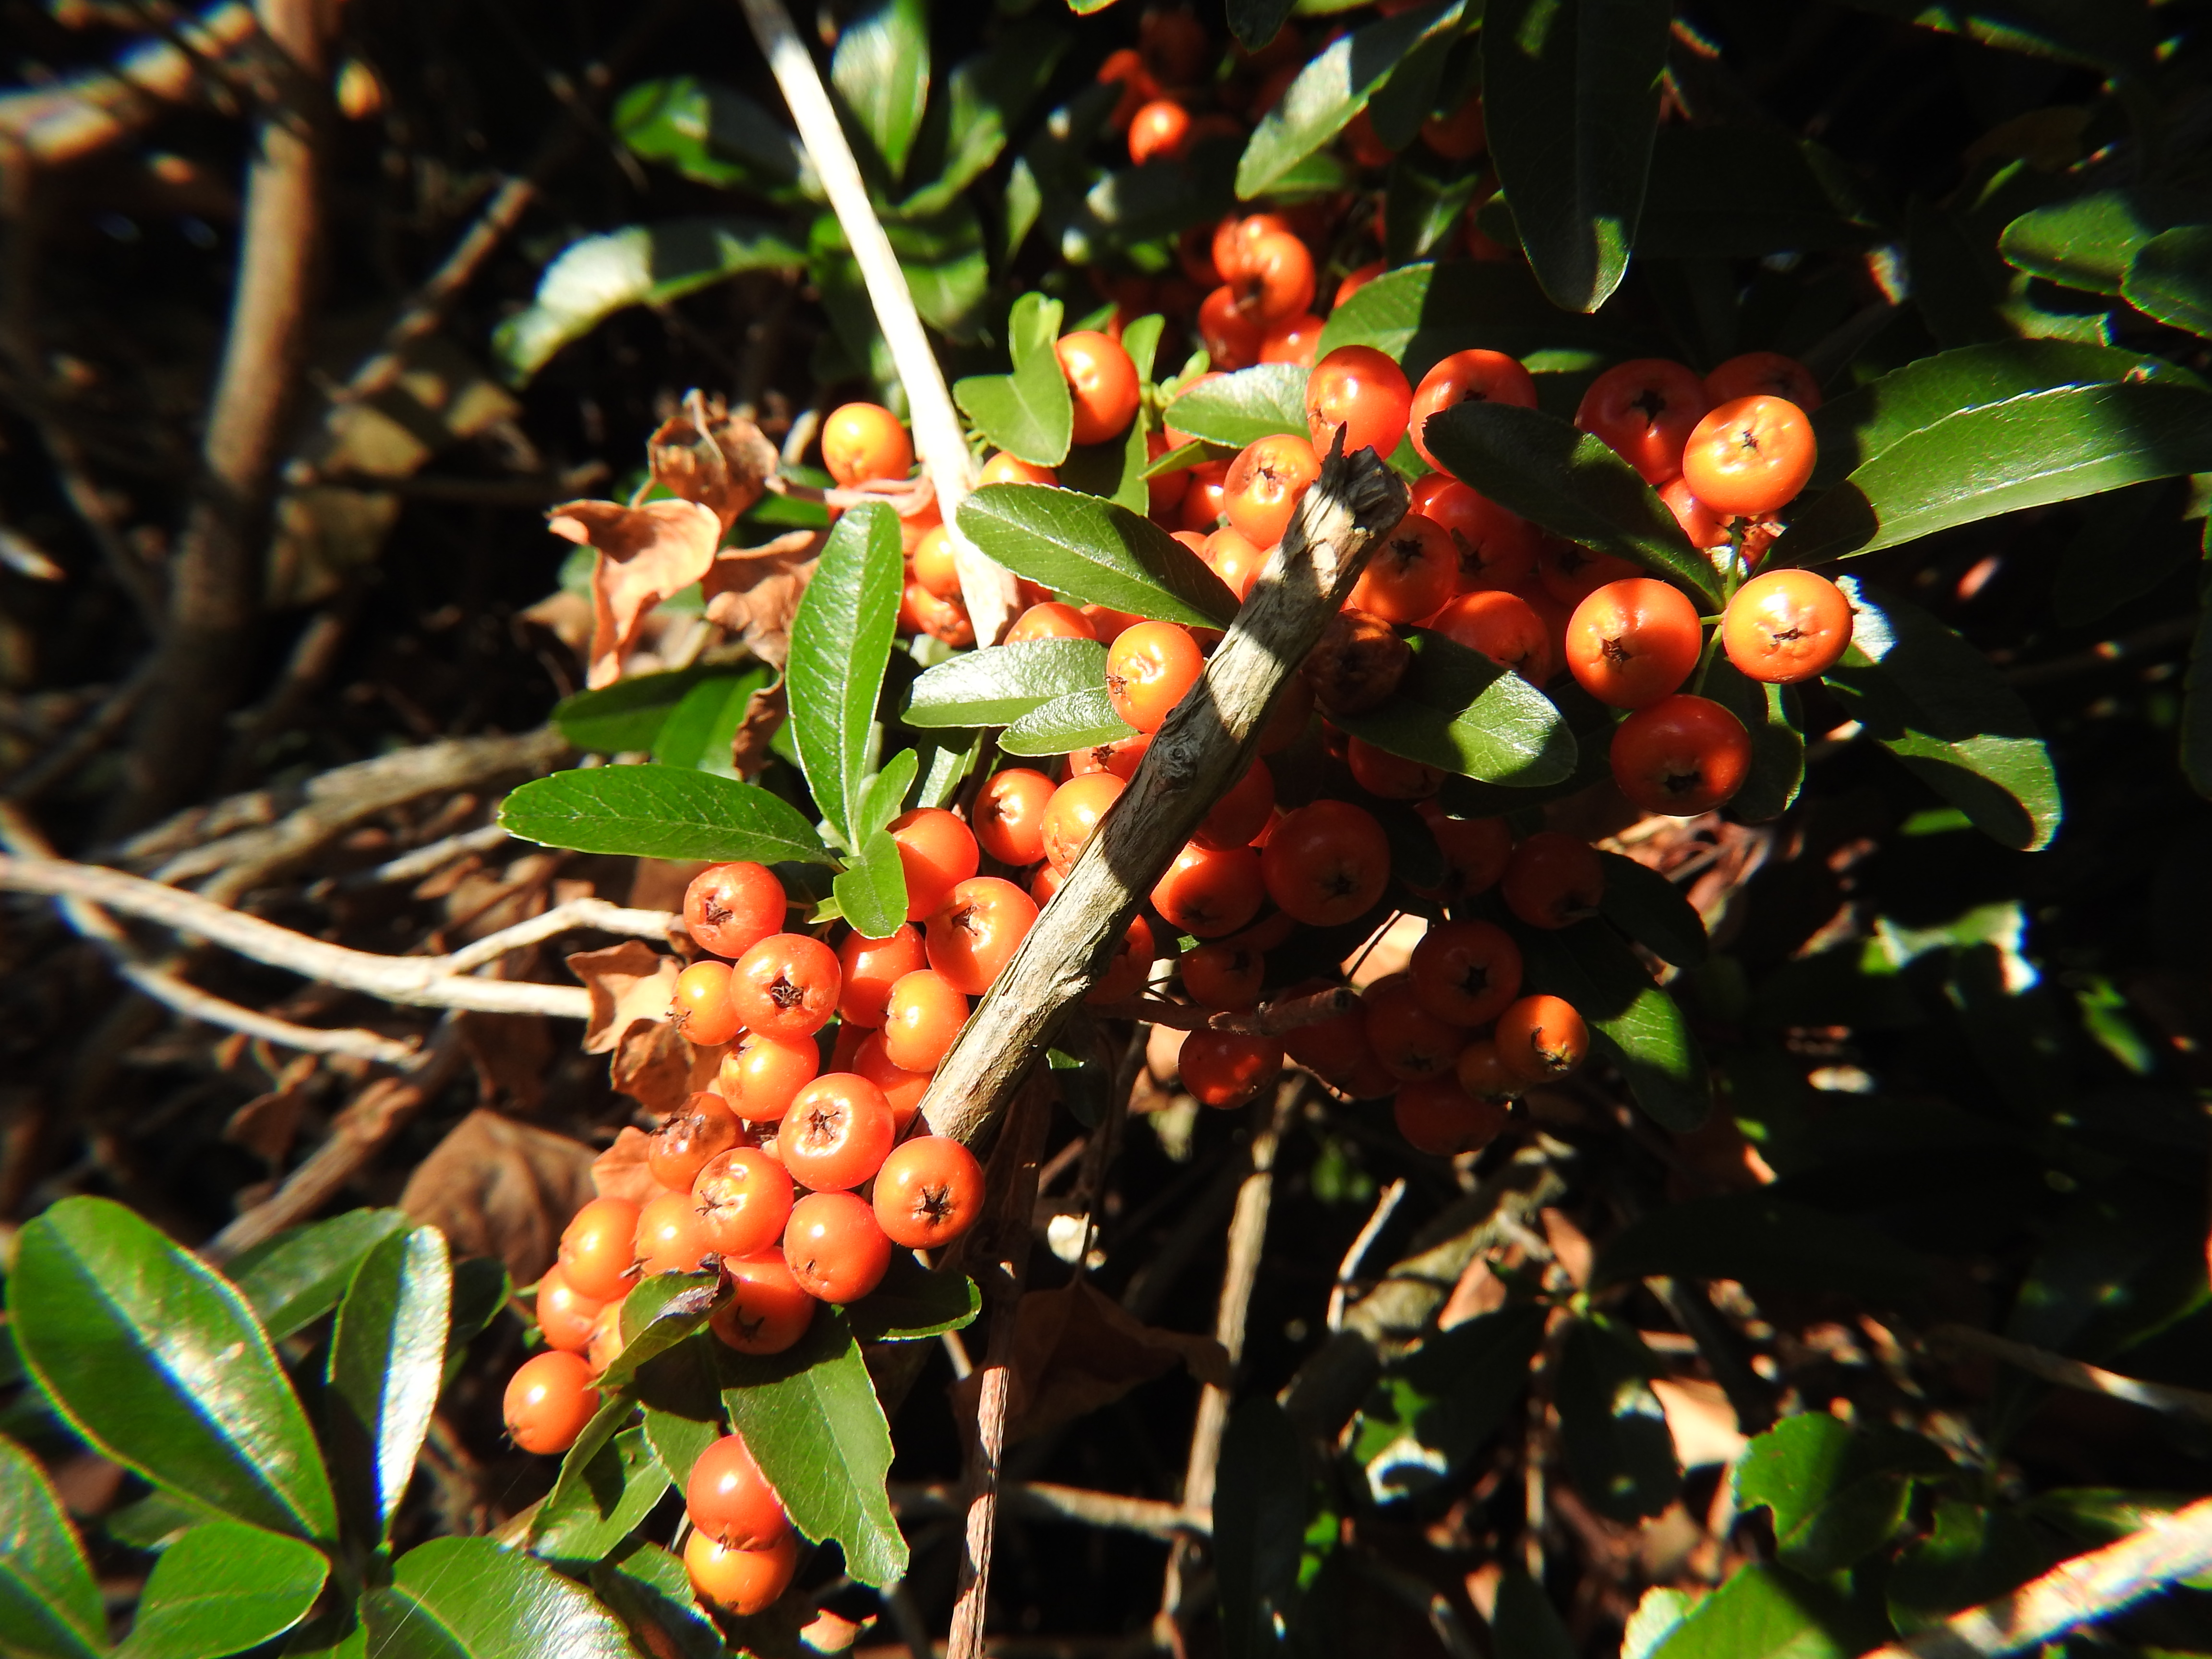
fruits, flowering plant, plant, flower, fruit tree, fruit, berry, food, holly, acerola family, Superfruit, produce